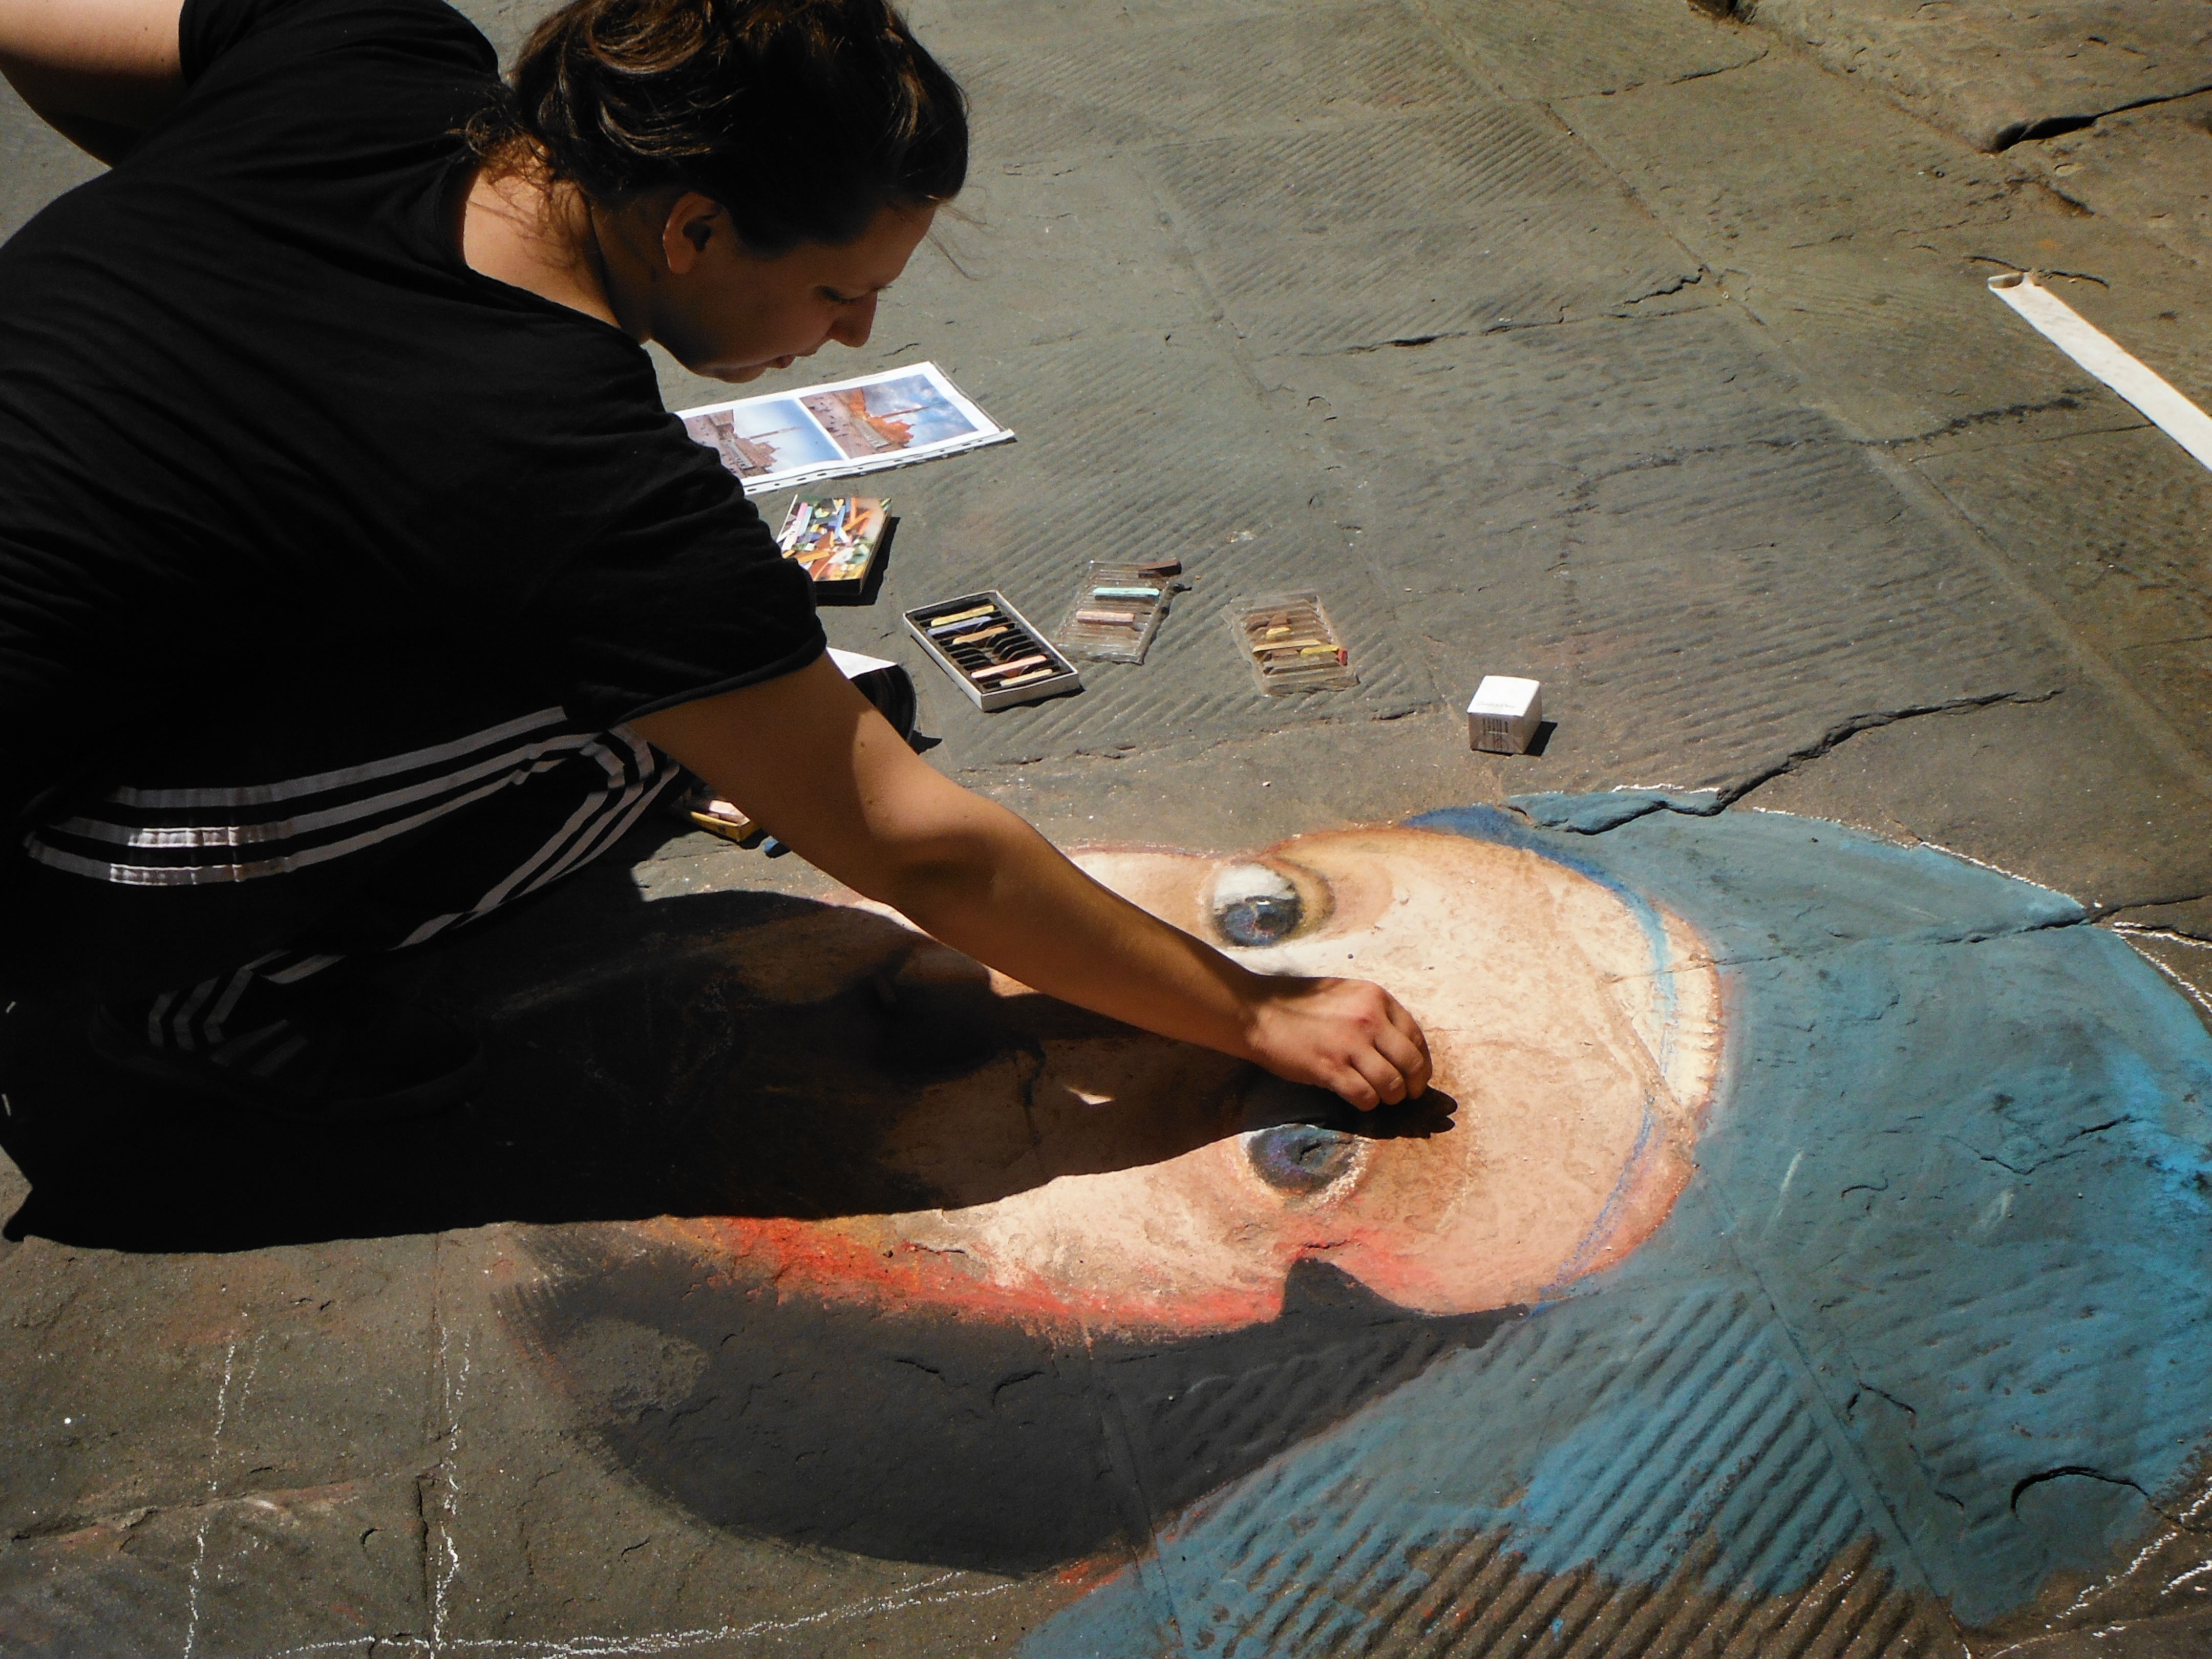
woman, floor, leg, artist, street art, human body, chalk, flooring, human positions, painting on the ground